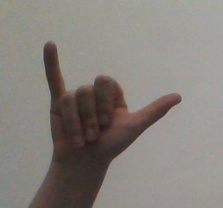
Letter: ya